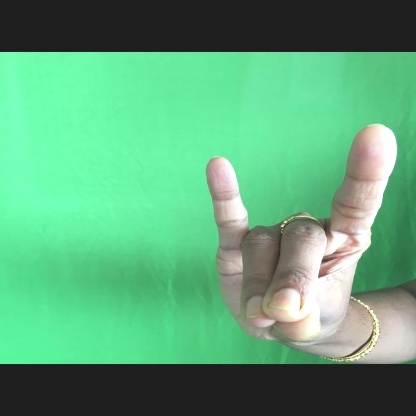
Mudra: Simhamukham